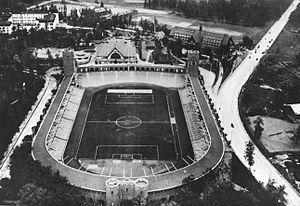
Alors que les Jeux olympiques d'été de 1956 doivent se dérouler à Melbourne en novembre et décembre 1956, les épreuves d'équitation sont annulées en raison d'une loi australienne imposant une longue quarantaine pour l'entrée d'animaux sur le territoire national. Les compétitions se déroulent par conséquent à Stockholm du 10 au 17 juin 1956 dans le cadre de Jeux équestres décalés du reste des compétitions olympiques.
Le tournoi de football des Jeux olympiques de 1912 à Stockholm s'est déroulé du 29 juin au 5 juillet 1912. C'est la quatrième fois que le football est au calendrier olympique, mais seulement la deuxième édition officielle après celle de 1908. Bien que le nombre de participants par rapport à la première compétition ait plus que doublé, les trois mêmes équipes sont médaillées et dans le même ordre que quatre ans auparavant. Tout comme la Football Association avait géré la compétition olympique de football 1908 à Londres, la fédération suédoise organise l'événement en 1912.